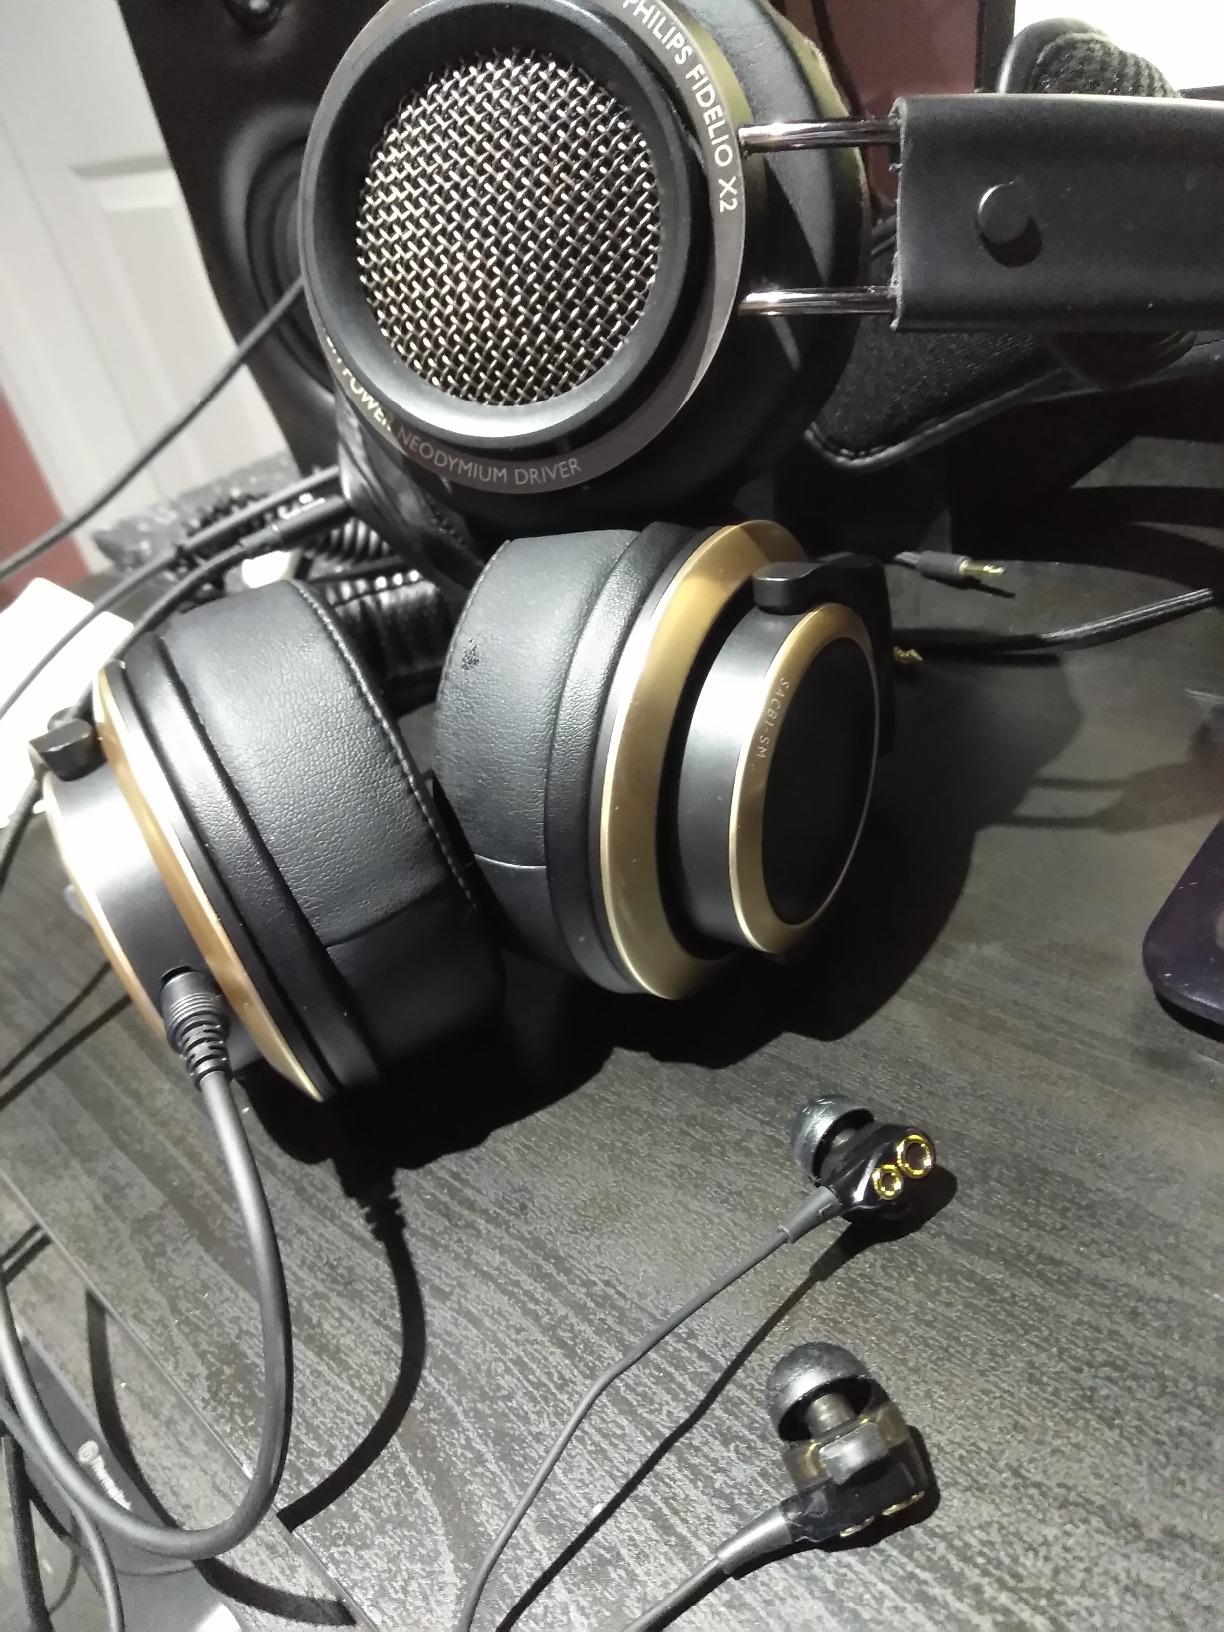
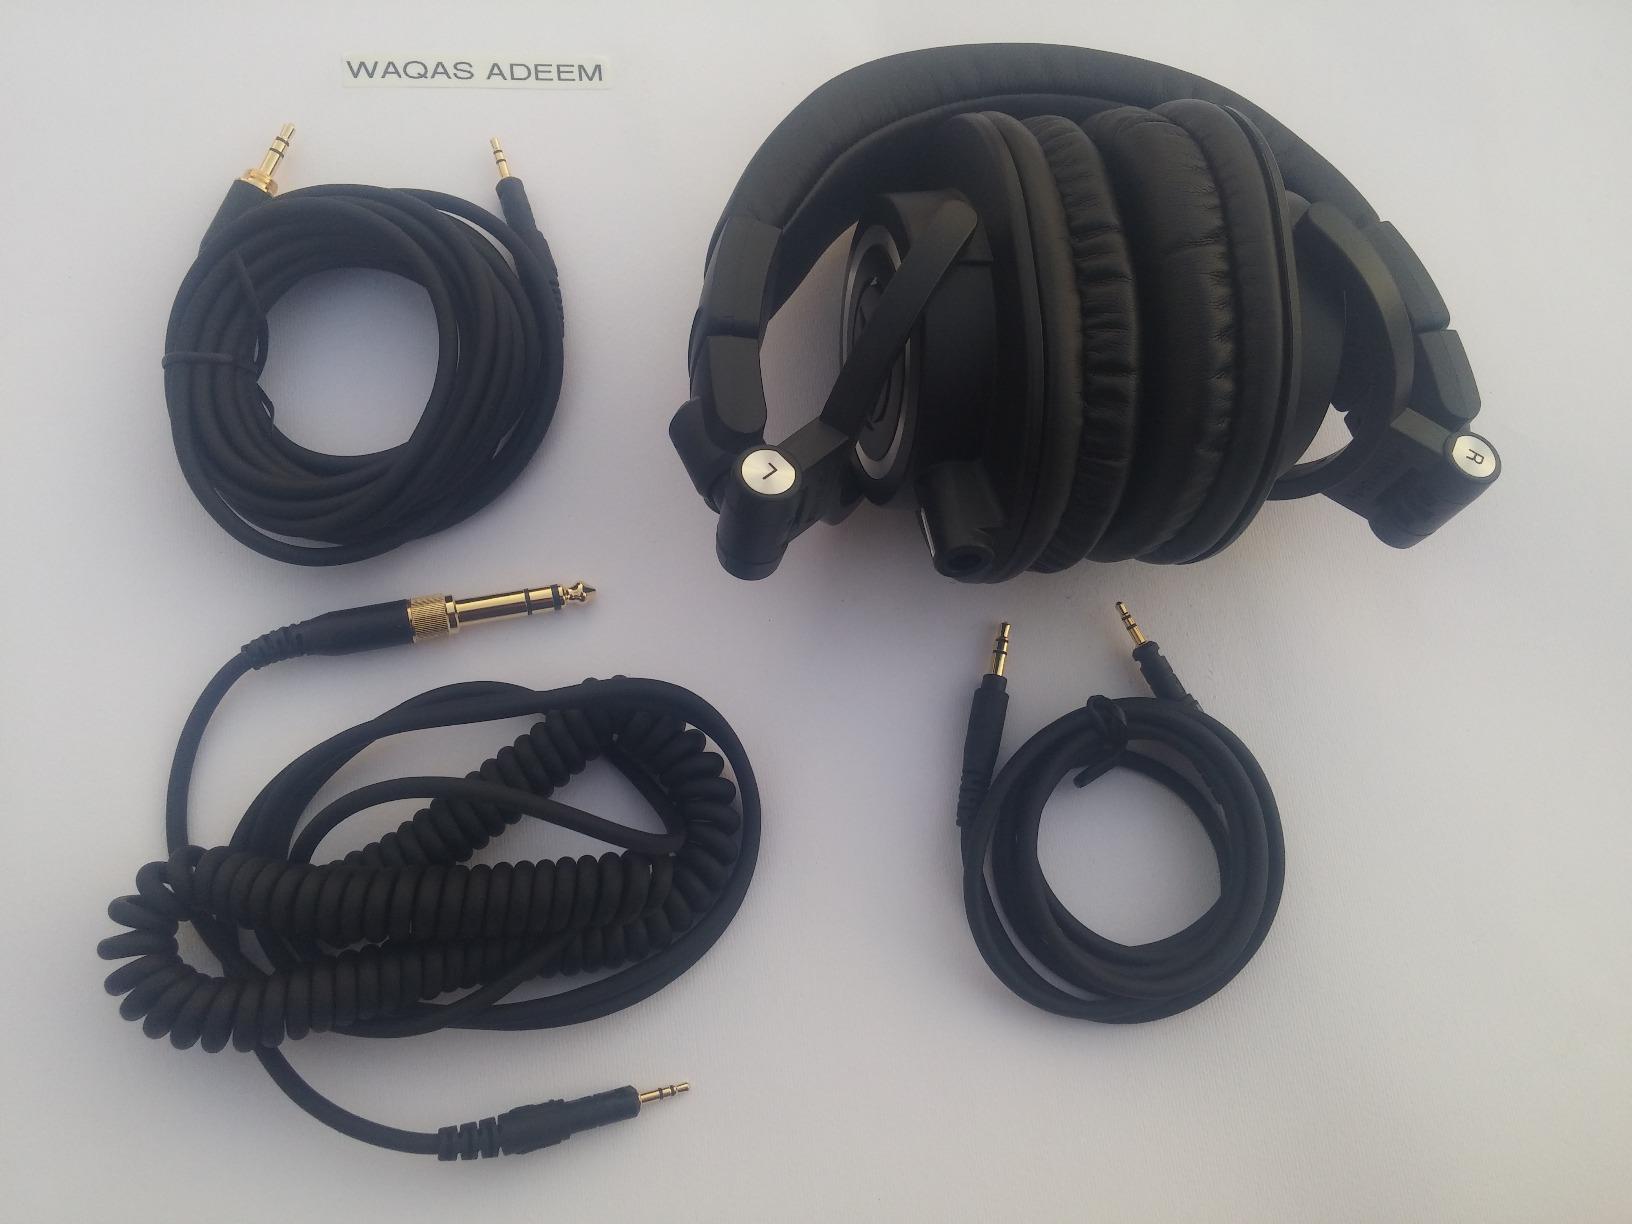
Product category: headphones
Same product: no